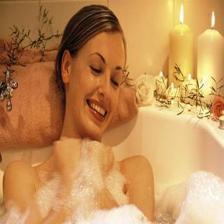
Image emotion (VAD): valence: 0.8, arousal: -0.2, dominance: -0.2
Candidate emotion words:
disgusted — valence: -0.898, arousal: 0.546, dominance: -0.452
friendly — valence: 0.834, arousal: -0.204, dominance: 0.196
fatigued — valence: -0.708, arousal: -0.134, dominance: -0.51
affectionate — valence: 0.898, arousal: -0.156, dominance: 0.1
Best matching emotion: affectionate